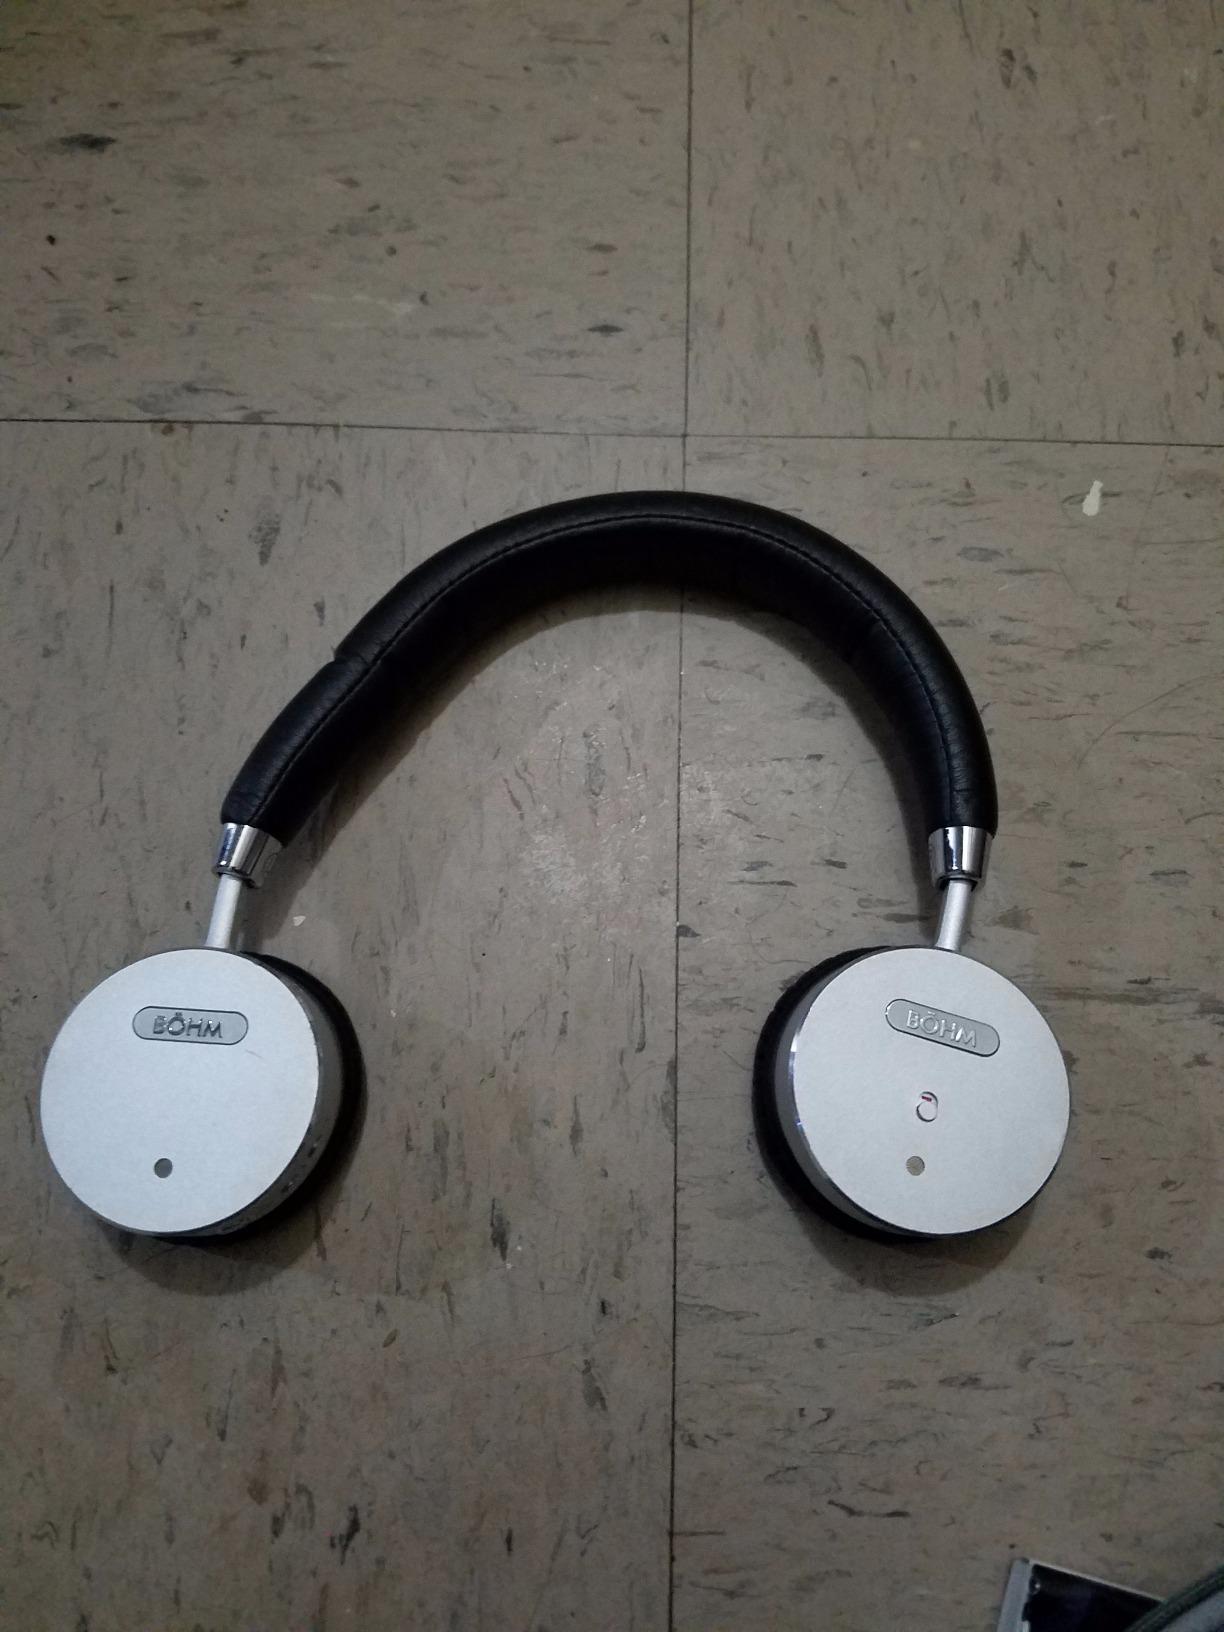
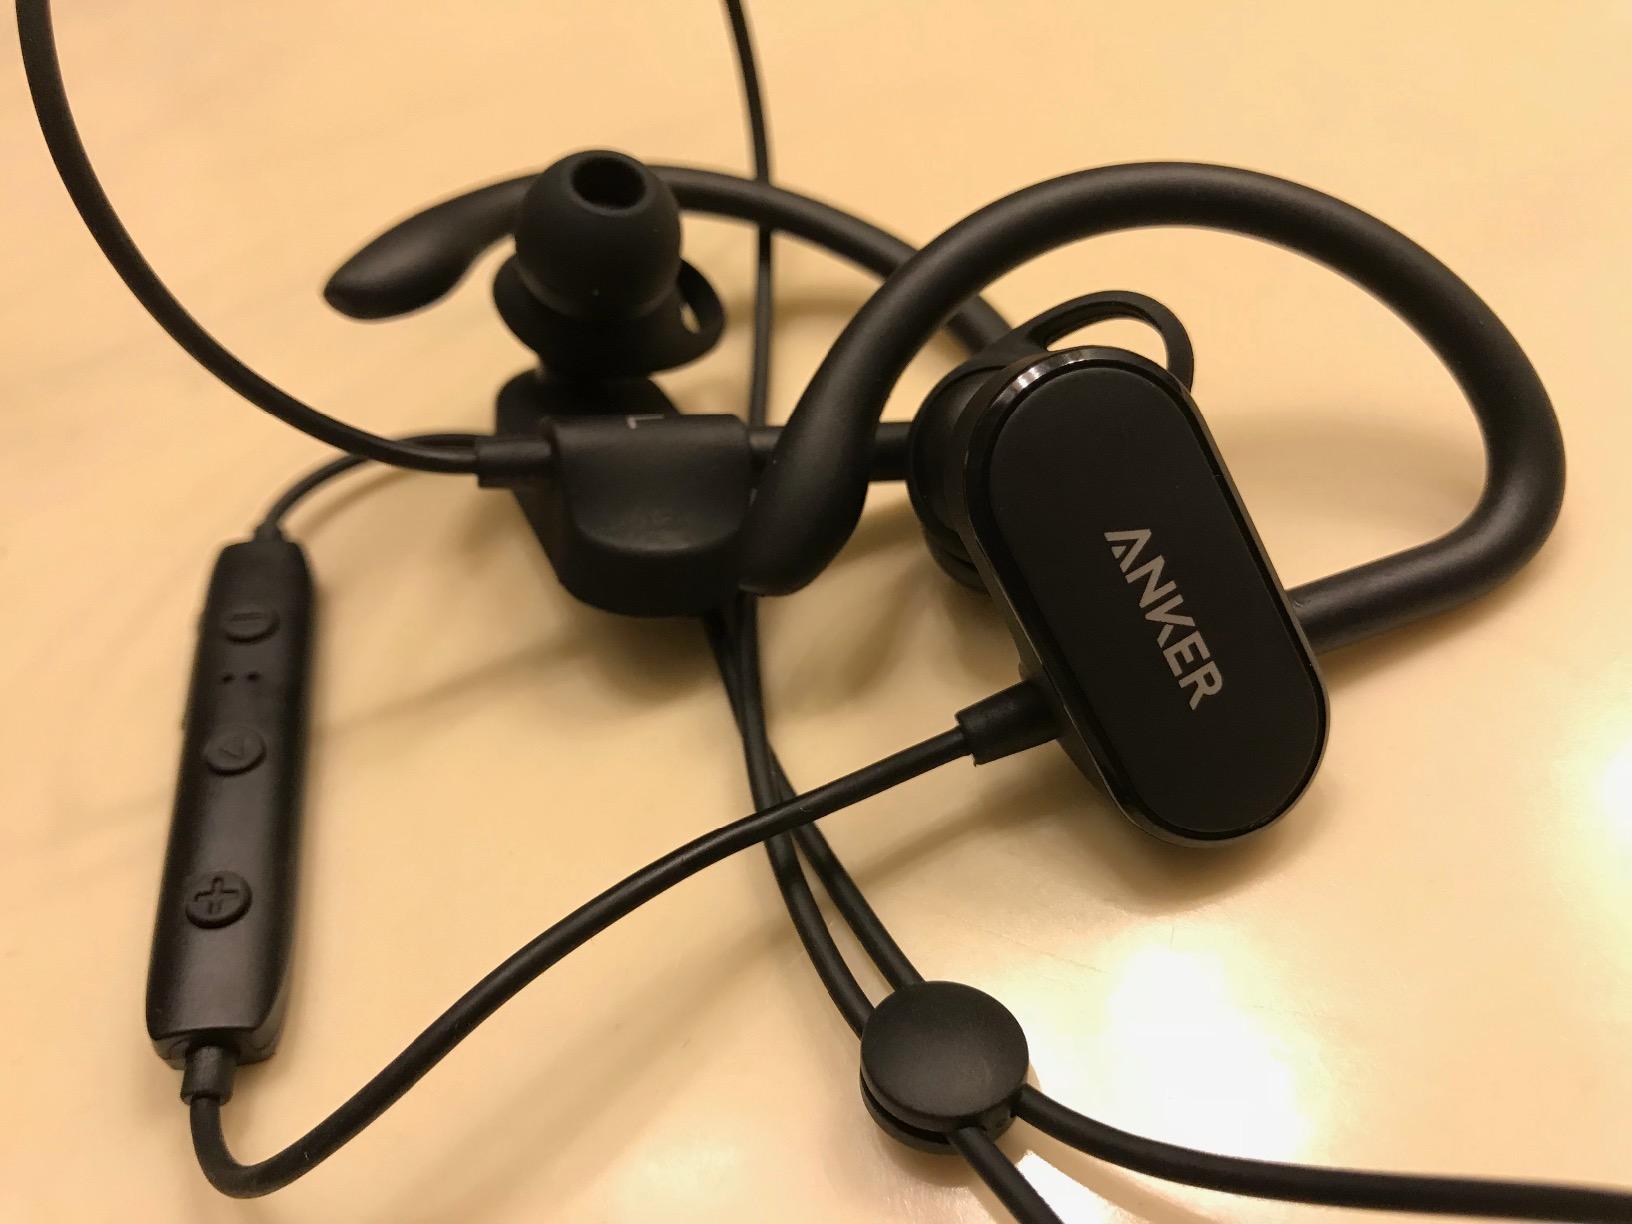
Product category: headphones
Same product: no